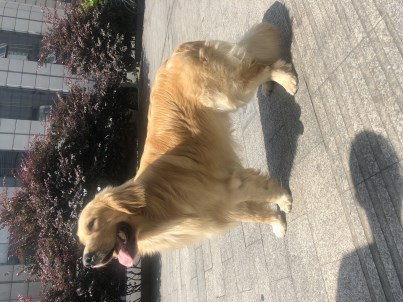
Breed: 5355-n000126-golden_retriever